Orsha

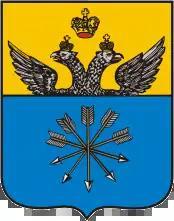
Coat of Arms, 1781

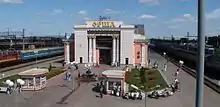
Railway station.

Orsha was first mentioned in 1067 as Rsha, making it one of the oldest towns in Belarus. The town was named after the river, which was originally also named Rsha, probably from a Baltic root *"rus" 'slowly flowing.'